The Punisher (1989 film)

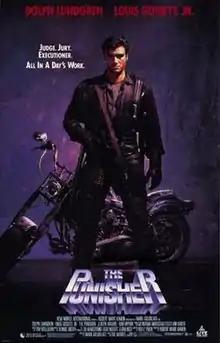
Theatrical release poster

The Punisher is a 1989 American vigilante-action-thriller film directed by Mark Goldblatt and written by Boaz Yakin, based on the Marvel Comics character of same name. It stars Dolph Lundgren in the title role, a vigilante who wages war on the Mafia and Yakuza. Louis Gossett Jr., Jeroen Krabbé, and Kim Miyori appear in supporting roles.